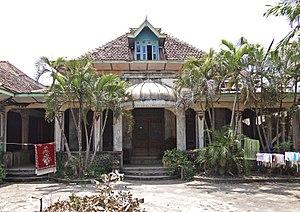
Les Kalang sont un groupe minoritaire de la population javanaise du centre de l'île qui ont préservé leur religion traditionnelle. Des documents allant du XIVᵉ siècle aux années 1850 décrivent l'émergence de cette communauté mobile qui vivent de la coupe, du transport et du commerce du bois pour le compte des cours princières de Java et la Compagnie néerlandaise des Indes orientales. Depuis le milieu du XIXᵉ siècle, les Kalang sont spécialisés dans des métiers tels que le travail du bois et du cuir, le transport de gibier, musiciens de rue.